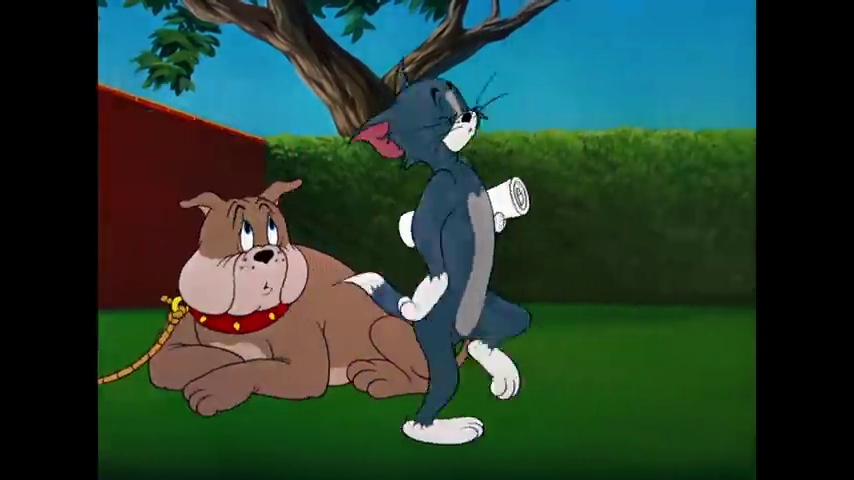
Portrait style: Cartoon Portrait